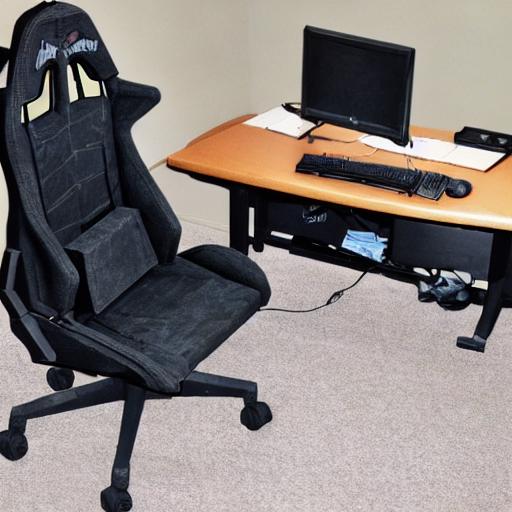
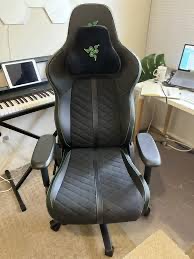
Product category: items_chair
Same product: no